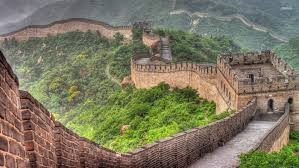
Landmark: Great Wall of China